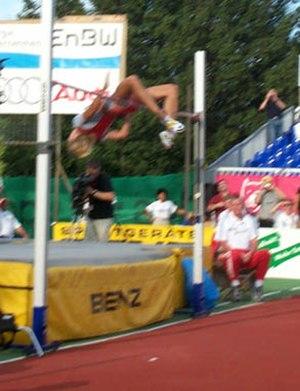
Kajsa Margareta Bergqvist est une athlète suédoise, spécialiste du saut en hauteur, détentrice du record du monde en salle avec 2,08 m, réalisé en 2006.